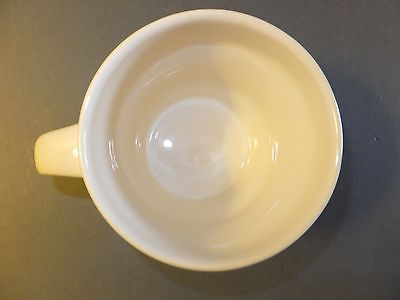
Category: mug